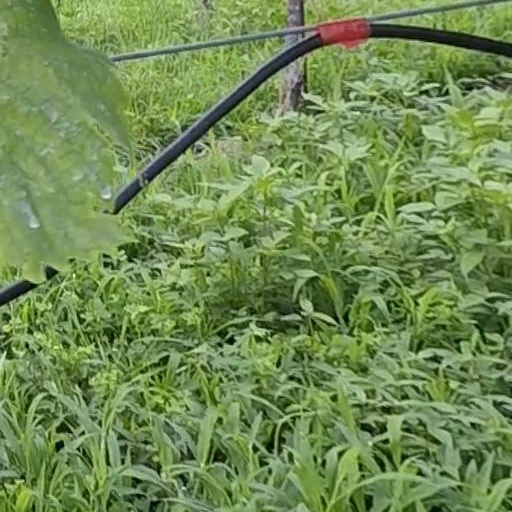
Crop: grape